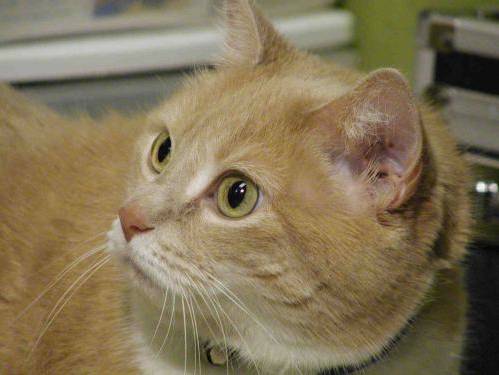
Label: cat